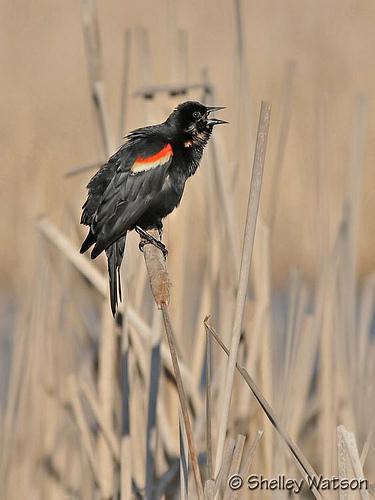
A photo of a red winged blackbird